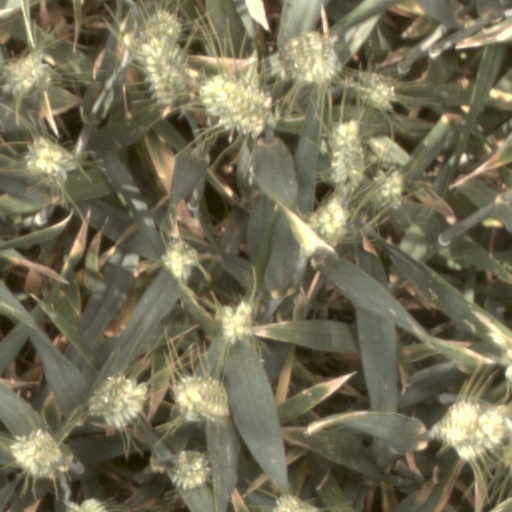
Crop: wheat